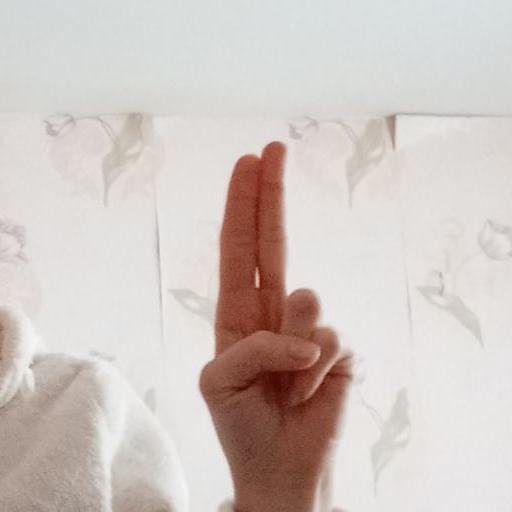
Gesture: two_up